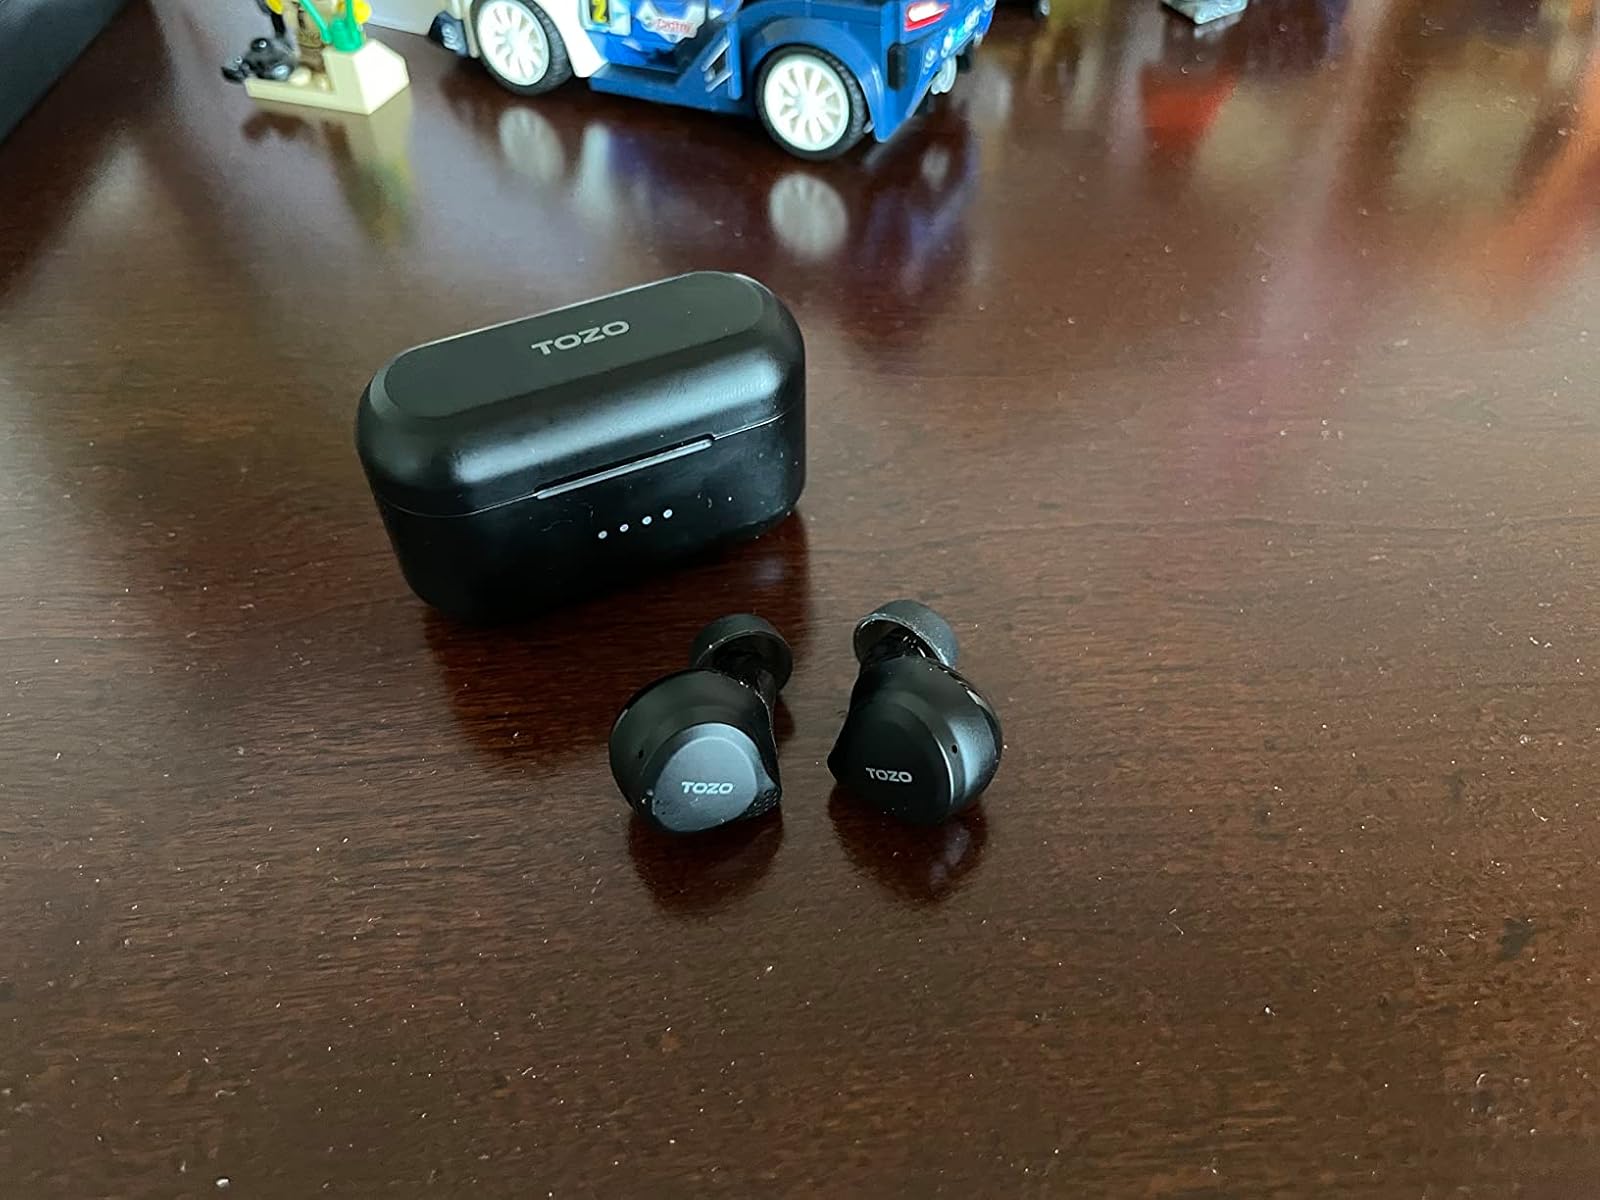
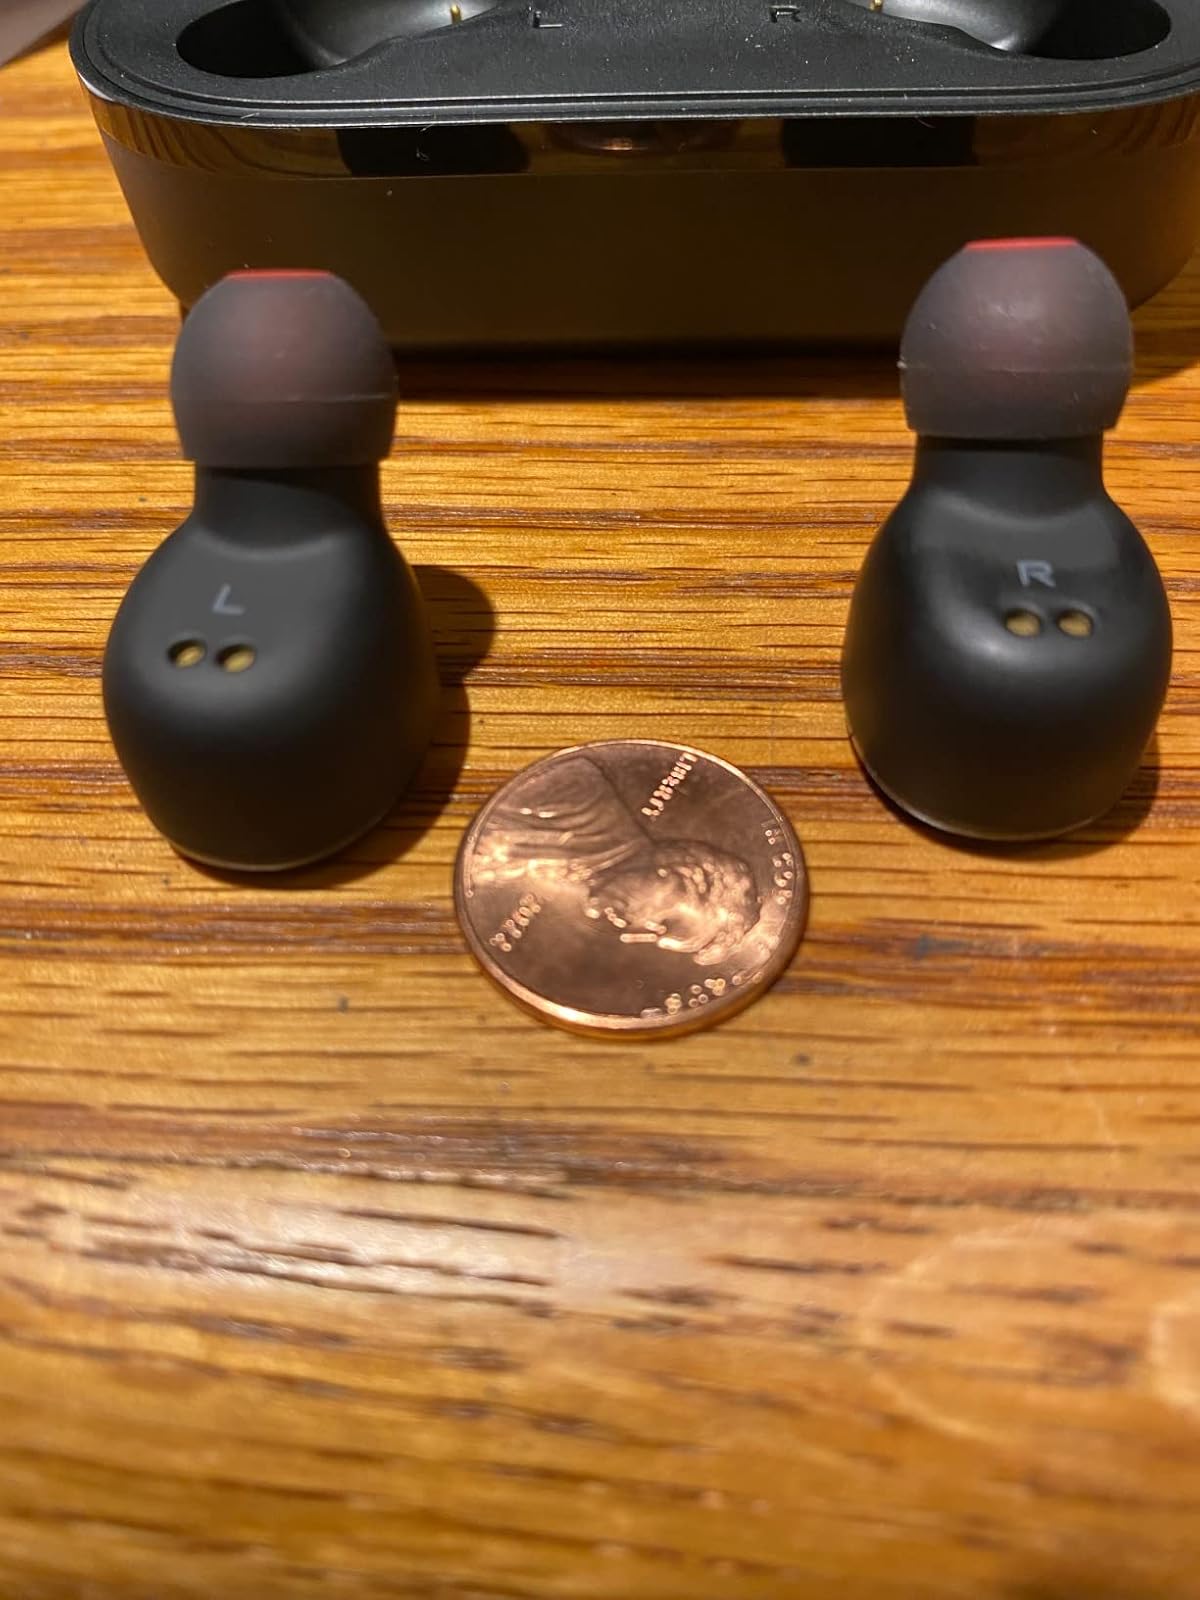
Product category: earbuds
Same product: no